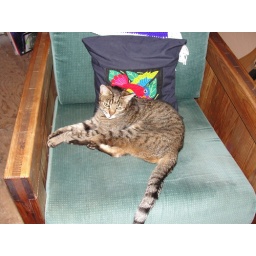
He is a farm cat now - he keeps the chickens in check